Miracle's Boys (novel)

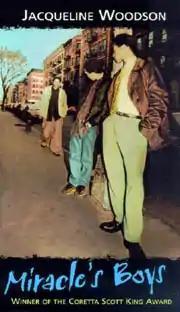
Miracle's Boys

Miracle’s Boys is a young adult novel by Jacqueline Woodson featuring three young brothers of African-American and Puerto Rican descent growing up without parents in Harlem. It won the Coretta Scott King Award in 2001.